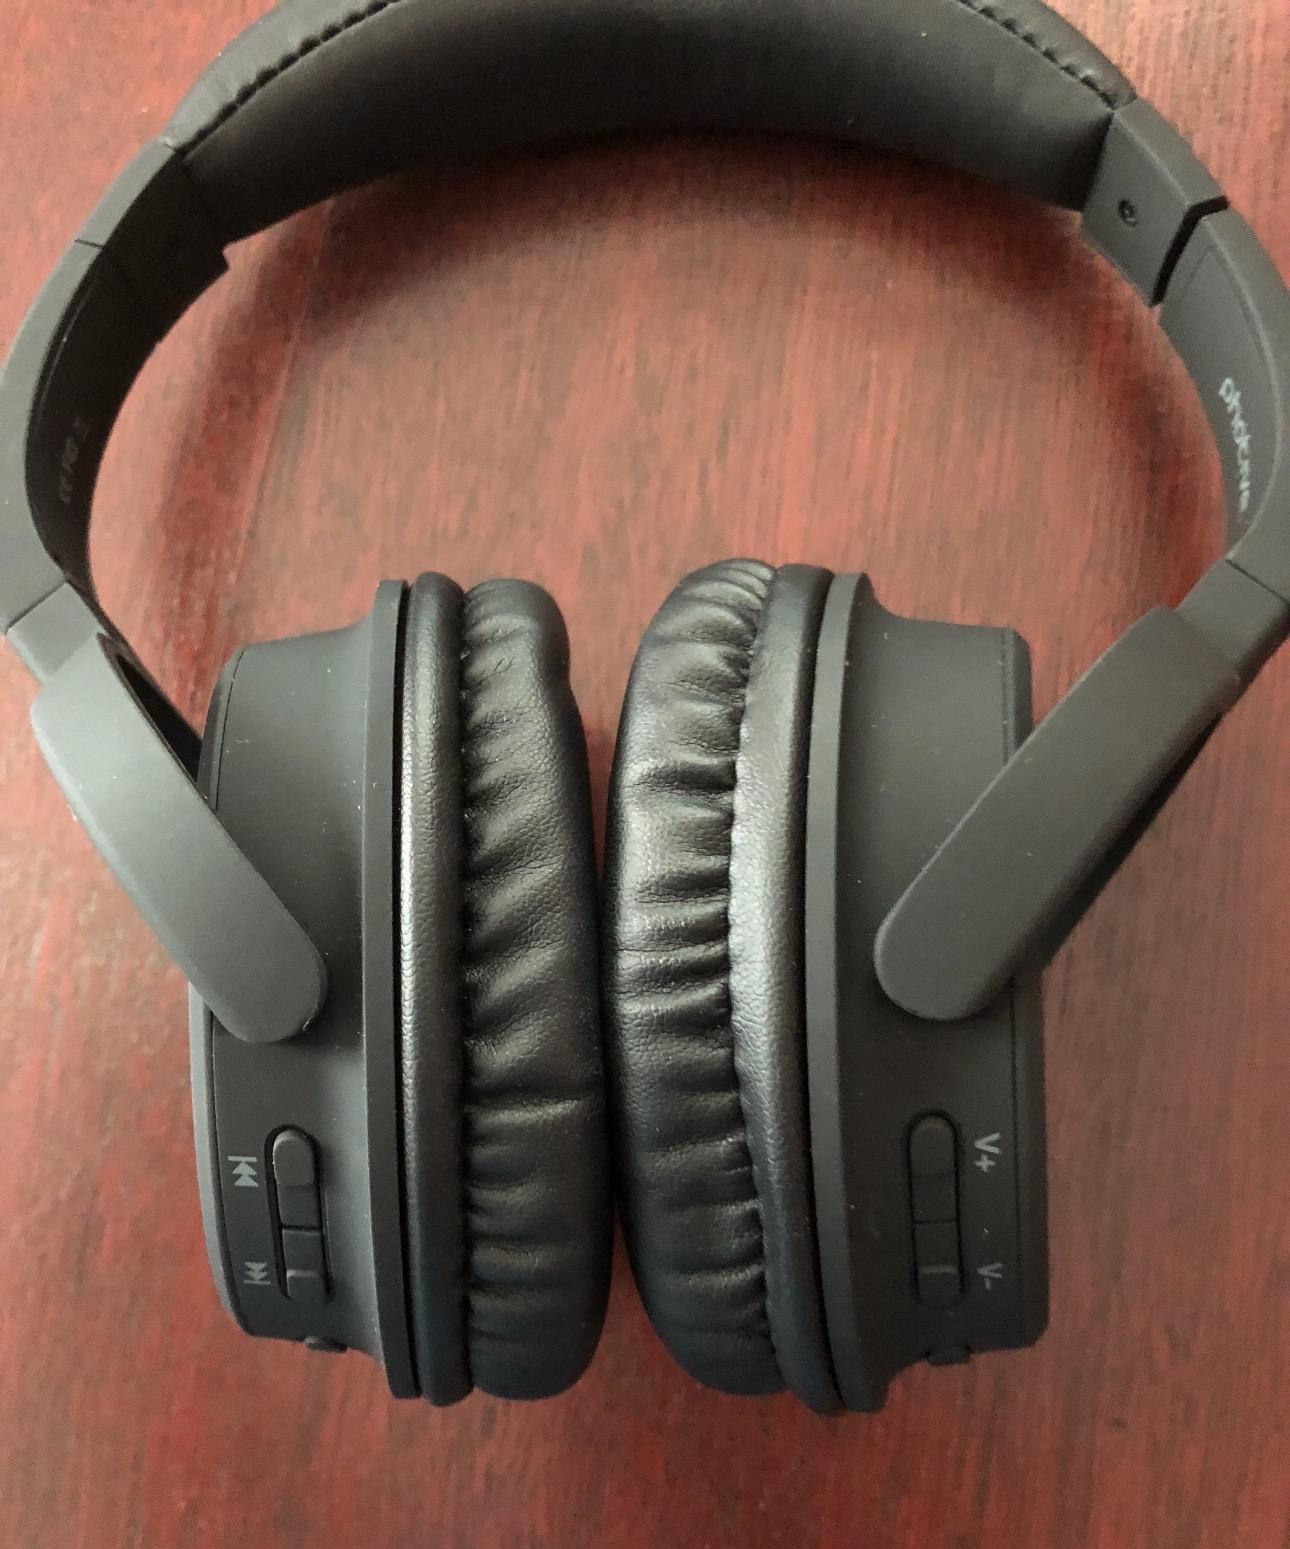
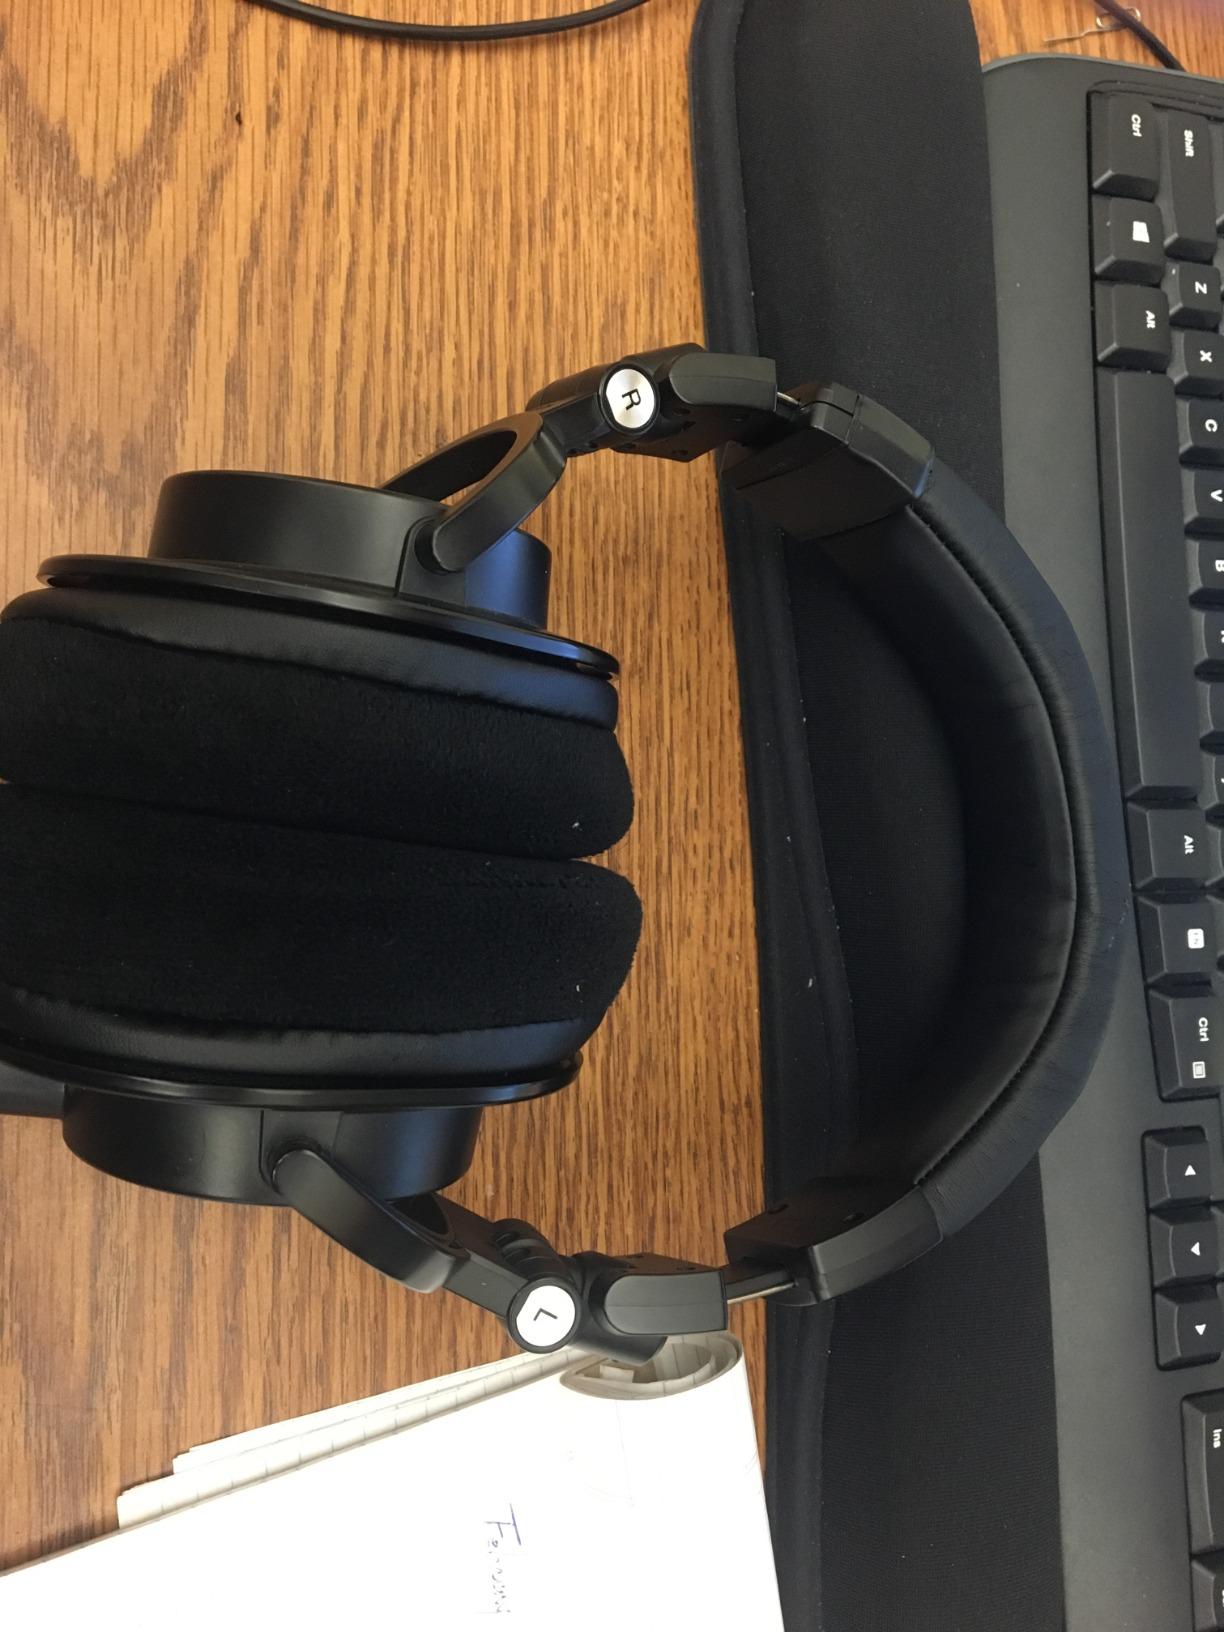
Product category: headphones
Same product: no